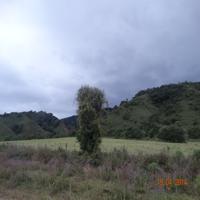
Weather: cloudy or overcast